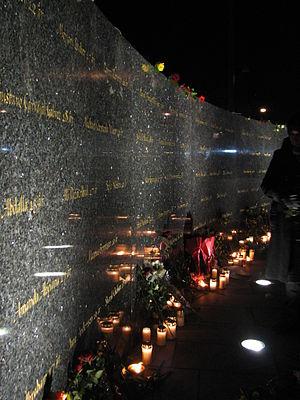
L'incendie survenu le 29 octobre 1998 dans un local associatif de Göteborg, transformé pour un soir en discothèque, est l'une des plus grandes catastrophes de l'histoire moderne de la Suède : il a causé la mort de 63 jeunes, âgés de douze à vingt ans. Les flammes s'étant déclarées dans l'unique escalier de secours, l'évacuation n'était possible que par l'entrée et par les fenêtres, et de nombreuses personnes furent prises au piège dans un local dont la capacité d'accueil était largement dépassée. La piste criminelle fut immédiatement évoquée, mais ce n'est qu'en 2000 que les coupables furent arrêtés et condamnés.